Venues of the 2002 Winter Olympics

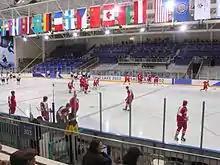
Olympic hockey game inside the Peaks Ice Arena

Peaks Ice Arena is located south of downtown Salt Lake City, in Provo, Utah. Provo was chosen as the site for an Olympic venue because the leaders of Utah County refused to support Utah's 1989 Olympic referendum unless they were promised at least one Olympic event would be held in the county. Originally, county leaders wanted the speed skating oval built somewhere in Provo, or on the campus of Utah Valley Community College; others suggested the Games' closing ceremony be held at Brigham Young University's Cougar Stadium. After the 1989 Olympic referendum passed and Salt Lake City lost its 1991 bid to host the 1998 Winter Olympics, the Utah Sports Authority and Provo City decided to wait until Salt Lake City bid again for the 2002 Winter Olympics before beginning construction on the arena.